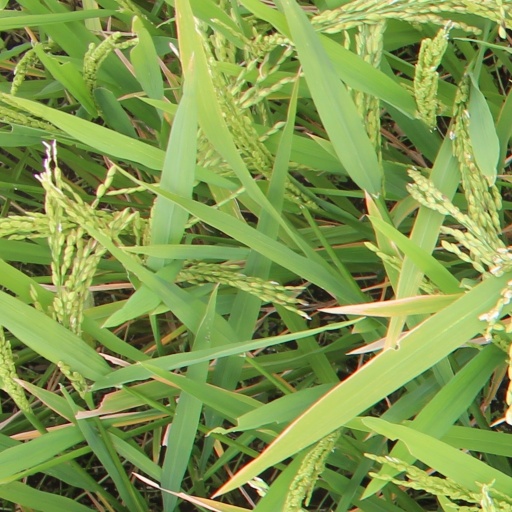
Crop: rice